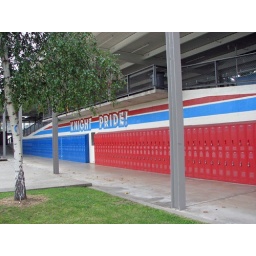
They added these great red &amp;amp;; blue lockers right under the Senior balcony. Looks nice!